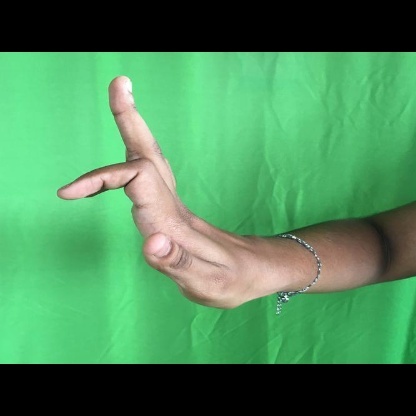
Mudra: Shukatundam